Jack Stevenson

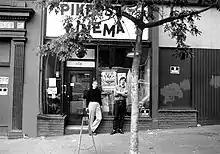
Stevenson on right, Dennis Nyback on left, Pike St. Cinema in Seattle, 1993

In Boston in 1986 Stevenson began showing films at the bar Chet's Last Call, which was up a flight of stairs and across the street from the Boston Garden. Most screenings were interspersed with live music by local bands. He brought Roy Frumkes to Chet's for a screening of Street Trash, Document of the Dead, and footage from The Last House on the Left. Among the feature films he screened were The Trip, Female Trouble, Faster, Pussycat! Kill! Kill!, and the Diane Linkletter Story. The Chet's gig ended when it went out of business on New Year's Eve 1987. In 1988 he began a weekly series at the Primal Plunge in the Allston Mall. During the Primal plunge gig he began buying films and creating programs on themes. In 1989 Stevenson did something that had never been done before. He threw 16mm films in a rucksack and flew to Europe; traveling from country to country arranging screenings. Among the films he showed were Assembly line (1962) and Ulcer at Work (1959). Road Showing goes back a hundred years with independent producers taking their outside of Hollywood productions from town to town by automobile. Collectively they became known as the "Forty Thieves". What their films lacked in production values and fluid narrative, they made up with spectacle and the offer of forbidden images. Where Stevenson differed from the Forty Thieves, who were producers exploiting their own product, or even road showing underground filmmakers, was by taking quality short films from a wide range of sources on the road. Stevenson, back in Boston, continued screenings at the Primal Plunge. In 1991 he began midnight screenings at the Coolidge Corner Theatre of classic exploitation and underground films. Stevenson also arranged film screenings for visiting Underground Film Makers.